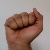
The image shows a hand gesture representing the letter 'A' in Indian Sign Language.